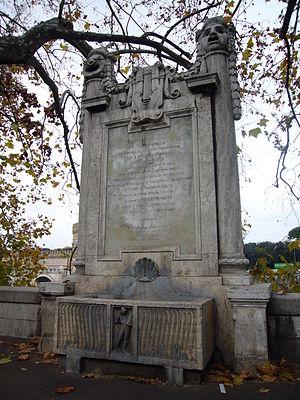
Le Teatro Tordinona est un théâtre de Rome. Exposé comme de nombreux théâtres aux vicissitudes des disparitions et recréations, il a porté successivement les noms, entre autres, de Teatro Apollo et Teatro Pirandello. Il est aussi parfois évoqué sous les appellations de Teatro Apollo-Tordinona ou Tordinona-Apollo.